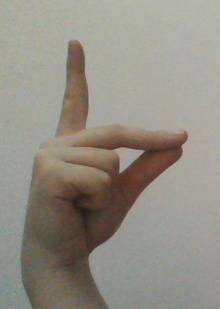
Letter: ta